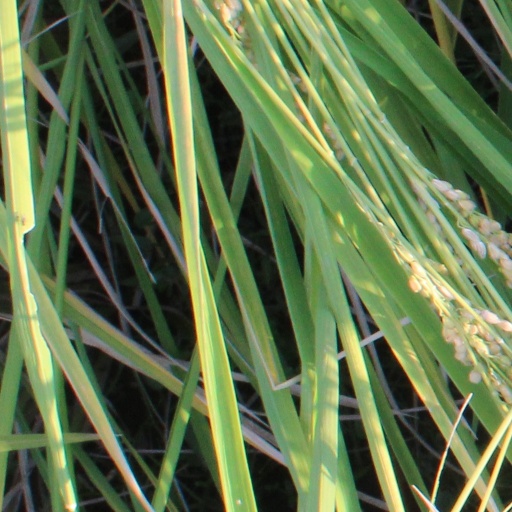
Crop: rice